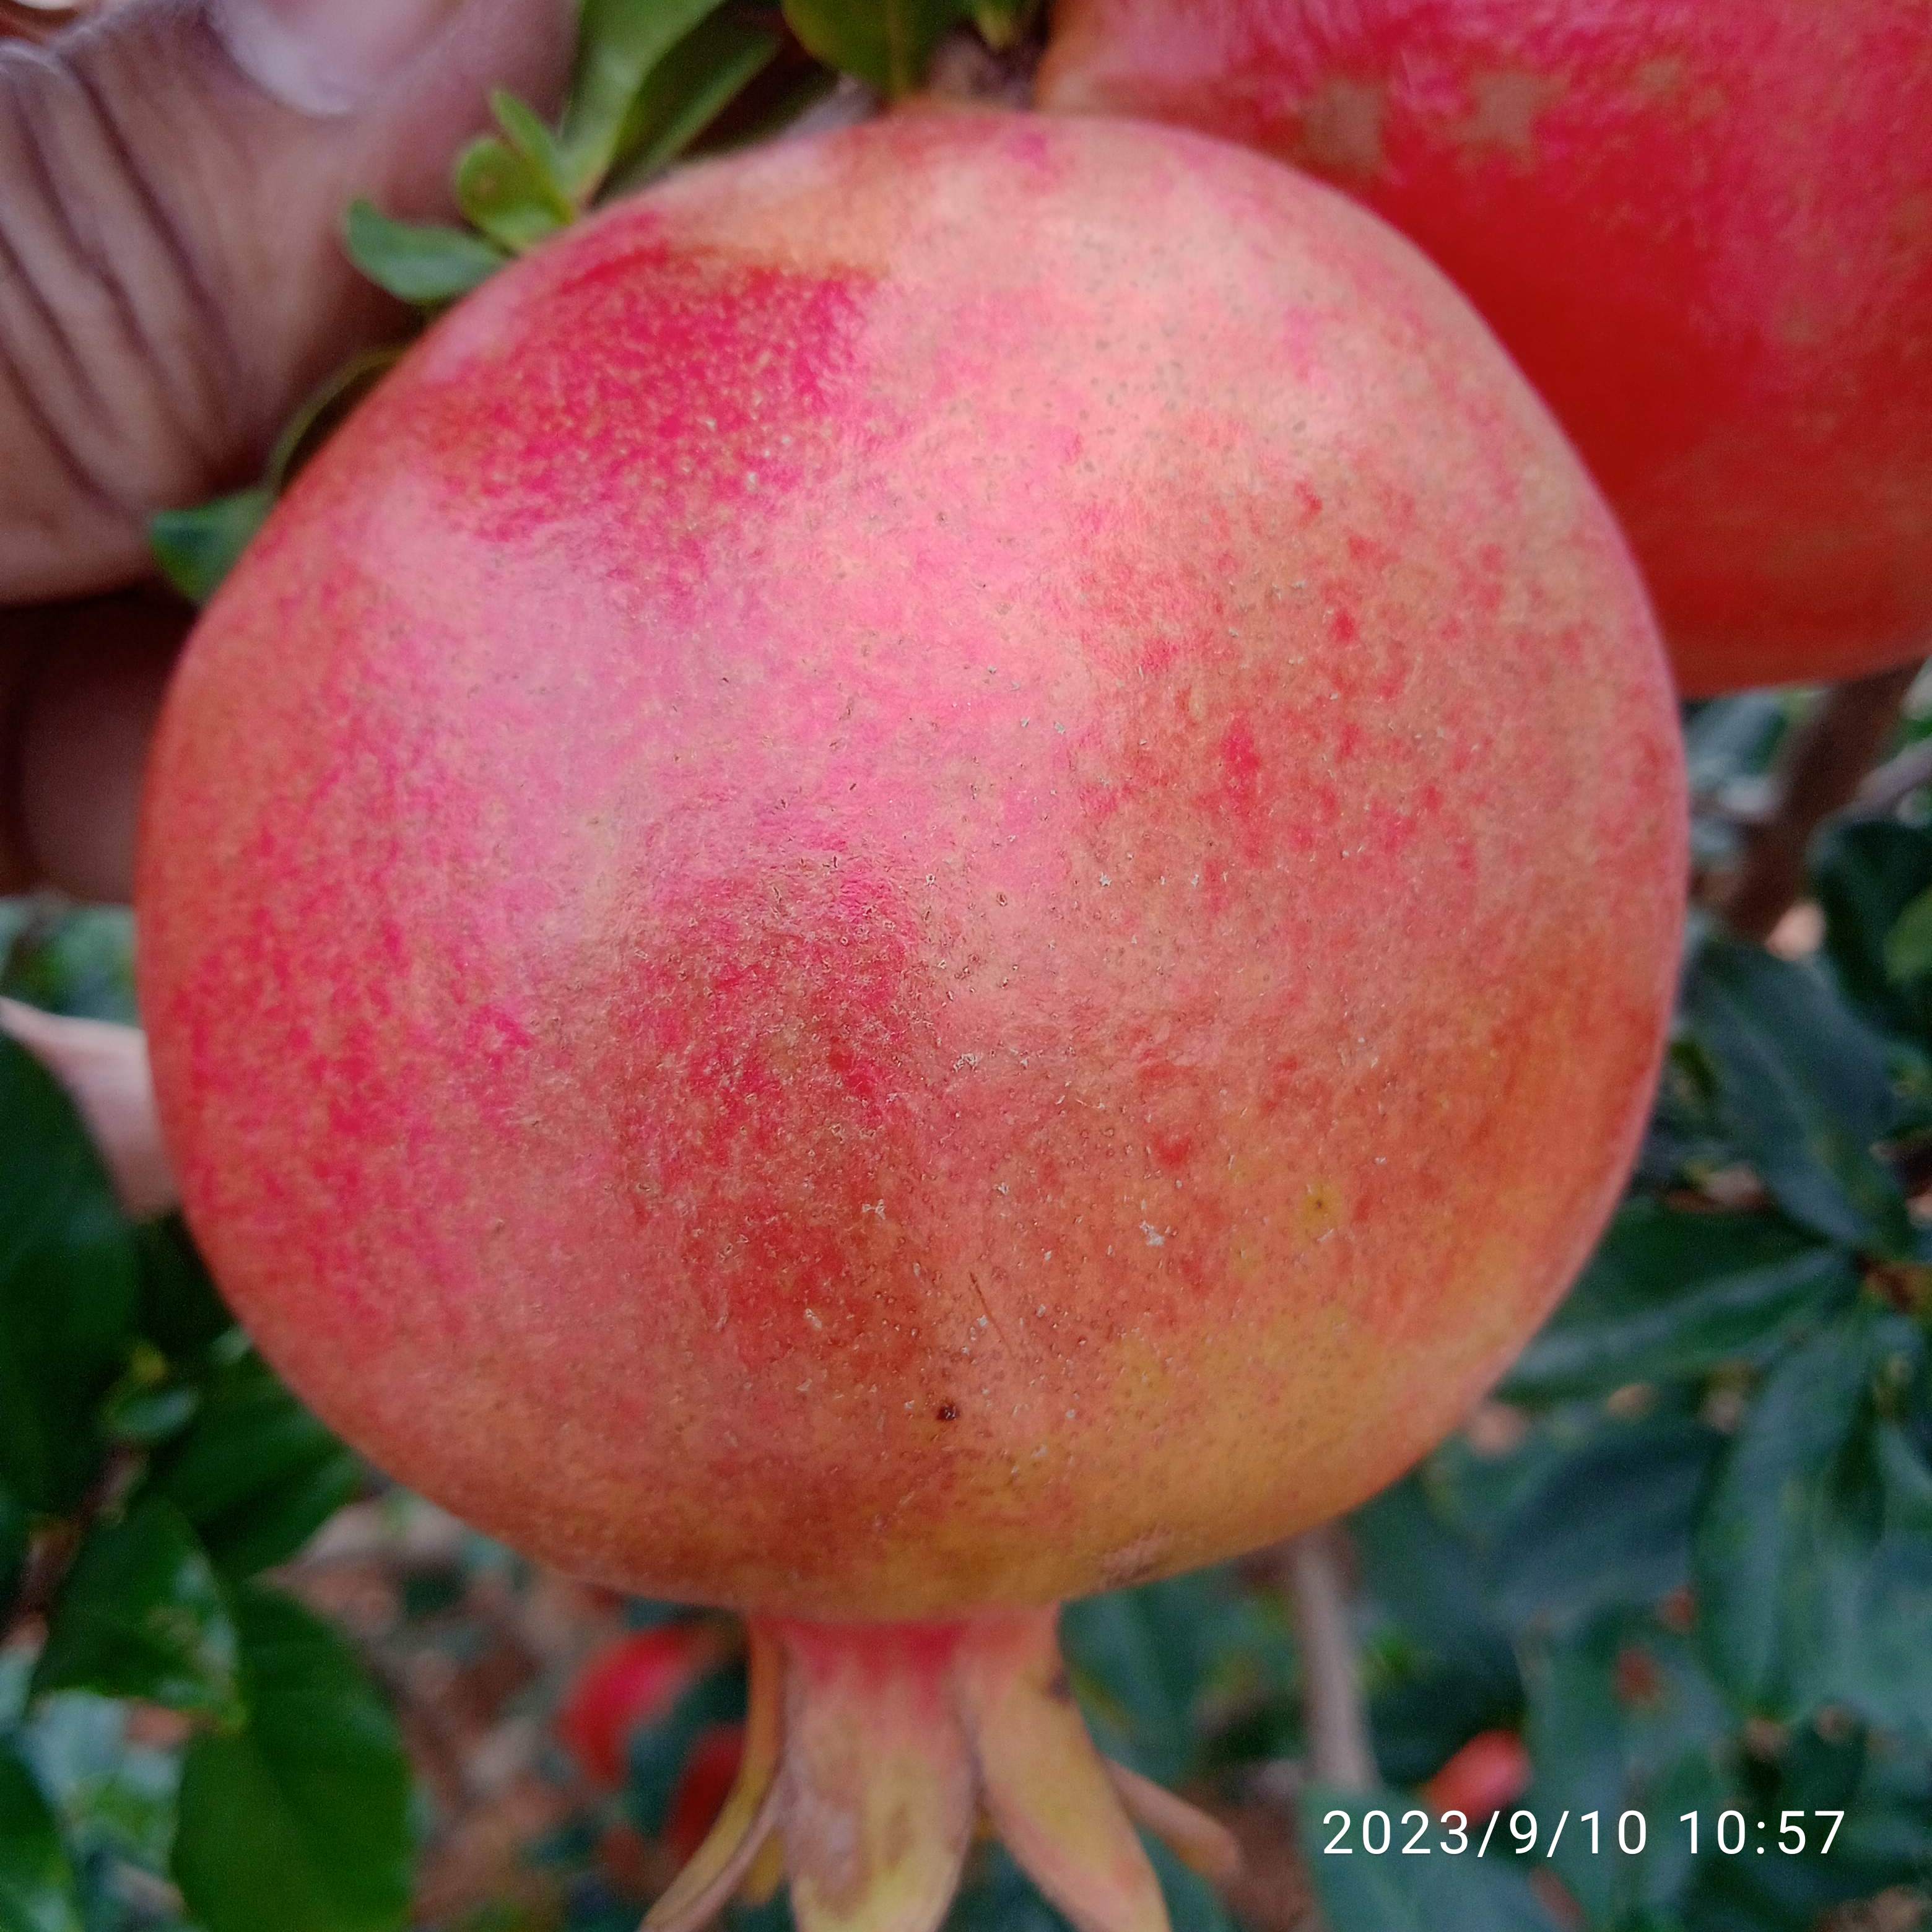
Label: Healthy